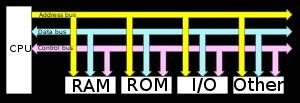
Un bus informatique est un dispositif de transmission de données partagé entre plusieurs composants d'un système numérique. Le terme dérive du latin omnibus ; c'est le sens, d'un usage plus ancien, du terme bus en électronique. Le bus informatique est la réunion des parties matérielles et immatérielles qui permet la transmission de données entre les composants participants.